USS Enterprise (CVN-65)

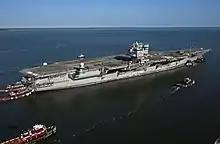
In 2013, the de-masted "Enterprise" was towed from Norfolk to Newport News for de-fueling in preparation for breakup.

11 March 2012 began the final deployment from Norfolk homeport with Carrier Group Ships , , and and on 9 April 2012, the Navy announced that "Enterprise" and her group, Carrier Strike Group Twelve, would be assigned to join in the Persian Gulf. The mission was described as routine, not a response to a specific threat. Upon completion of this cruise in fall 2012, "Enterprise" was officially taken out of service, and was ordered to report back immediately to Norfolk for immediate deactivation, and eventual decommissioning.